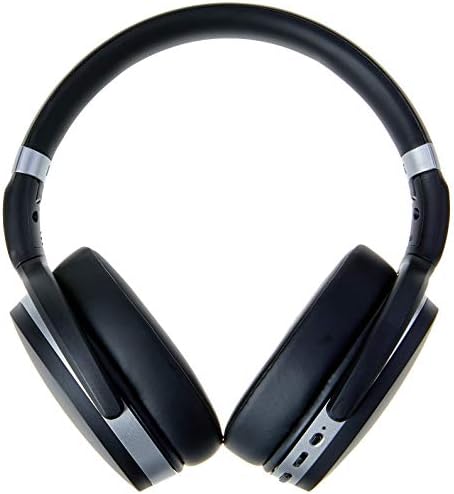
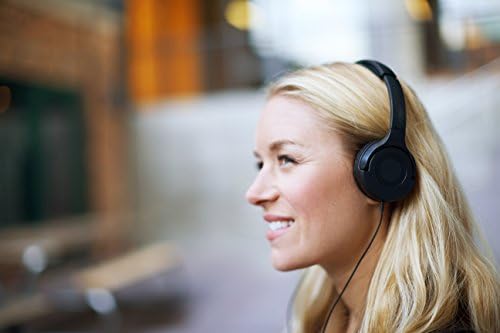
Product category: headphones
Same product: no